The Garden of Weeds

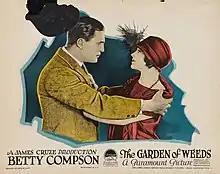
Lobby card

The Garden of Weeds is a 1924 American silent drama film directed by James Cruze and starring Betty Compson. It is based on the Broadway play "Garden of Weeds" by Leon Gordon and Doris Marquette. Famous Players–Lasky produced and Paramount Pictures distributed.